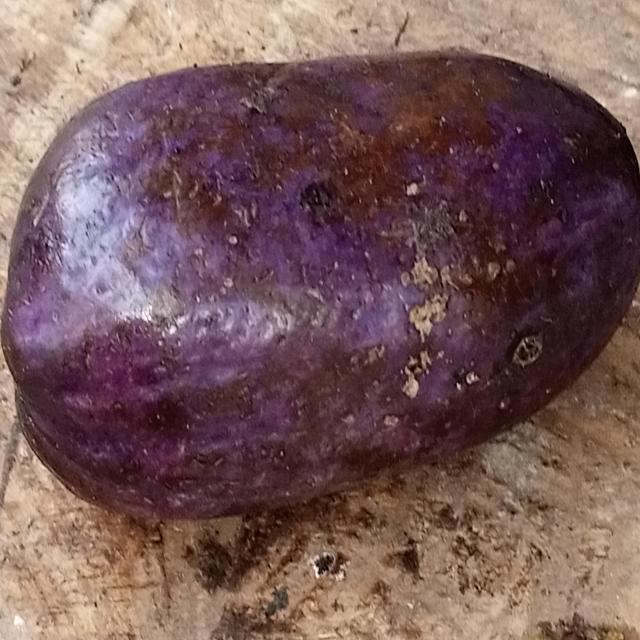
Plum grade: unaffected